Stuck fermentation

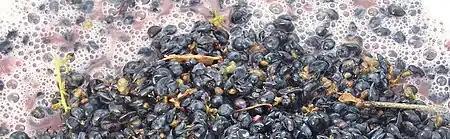
The skins included in the fermentation of red wine provide some nutrients to the yeast

A byproduct of the energy created during fermentation is heat. which raises the temperature of the fermenting must as the yeast works. When temperatures near 104°F (40°C), activity slows and yeast starts to die. If temperatures stay high and the yeast stops reproducing then the fermentation is at grave risk of getting stuck. Even if the must is cooled back down, fermentation will be very difficult to restart due to a chemical compound released by the dying yeast that serves as an inhibitor to the growth of future yeast cells in the batch.